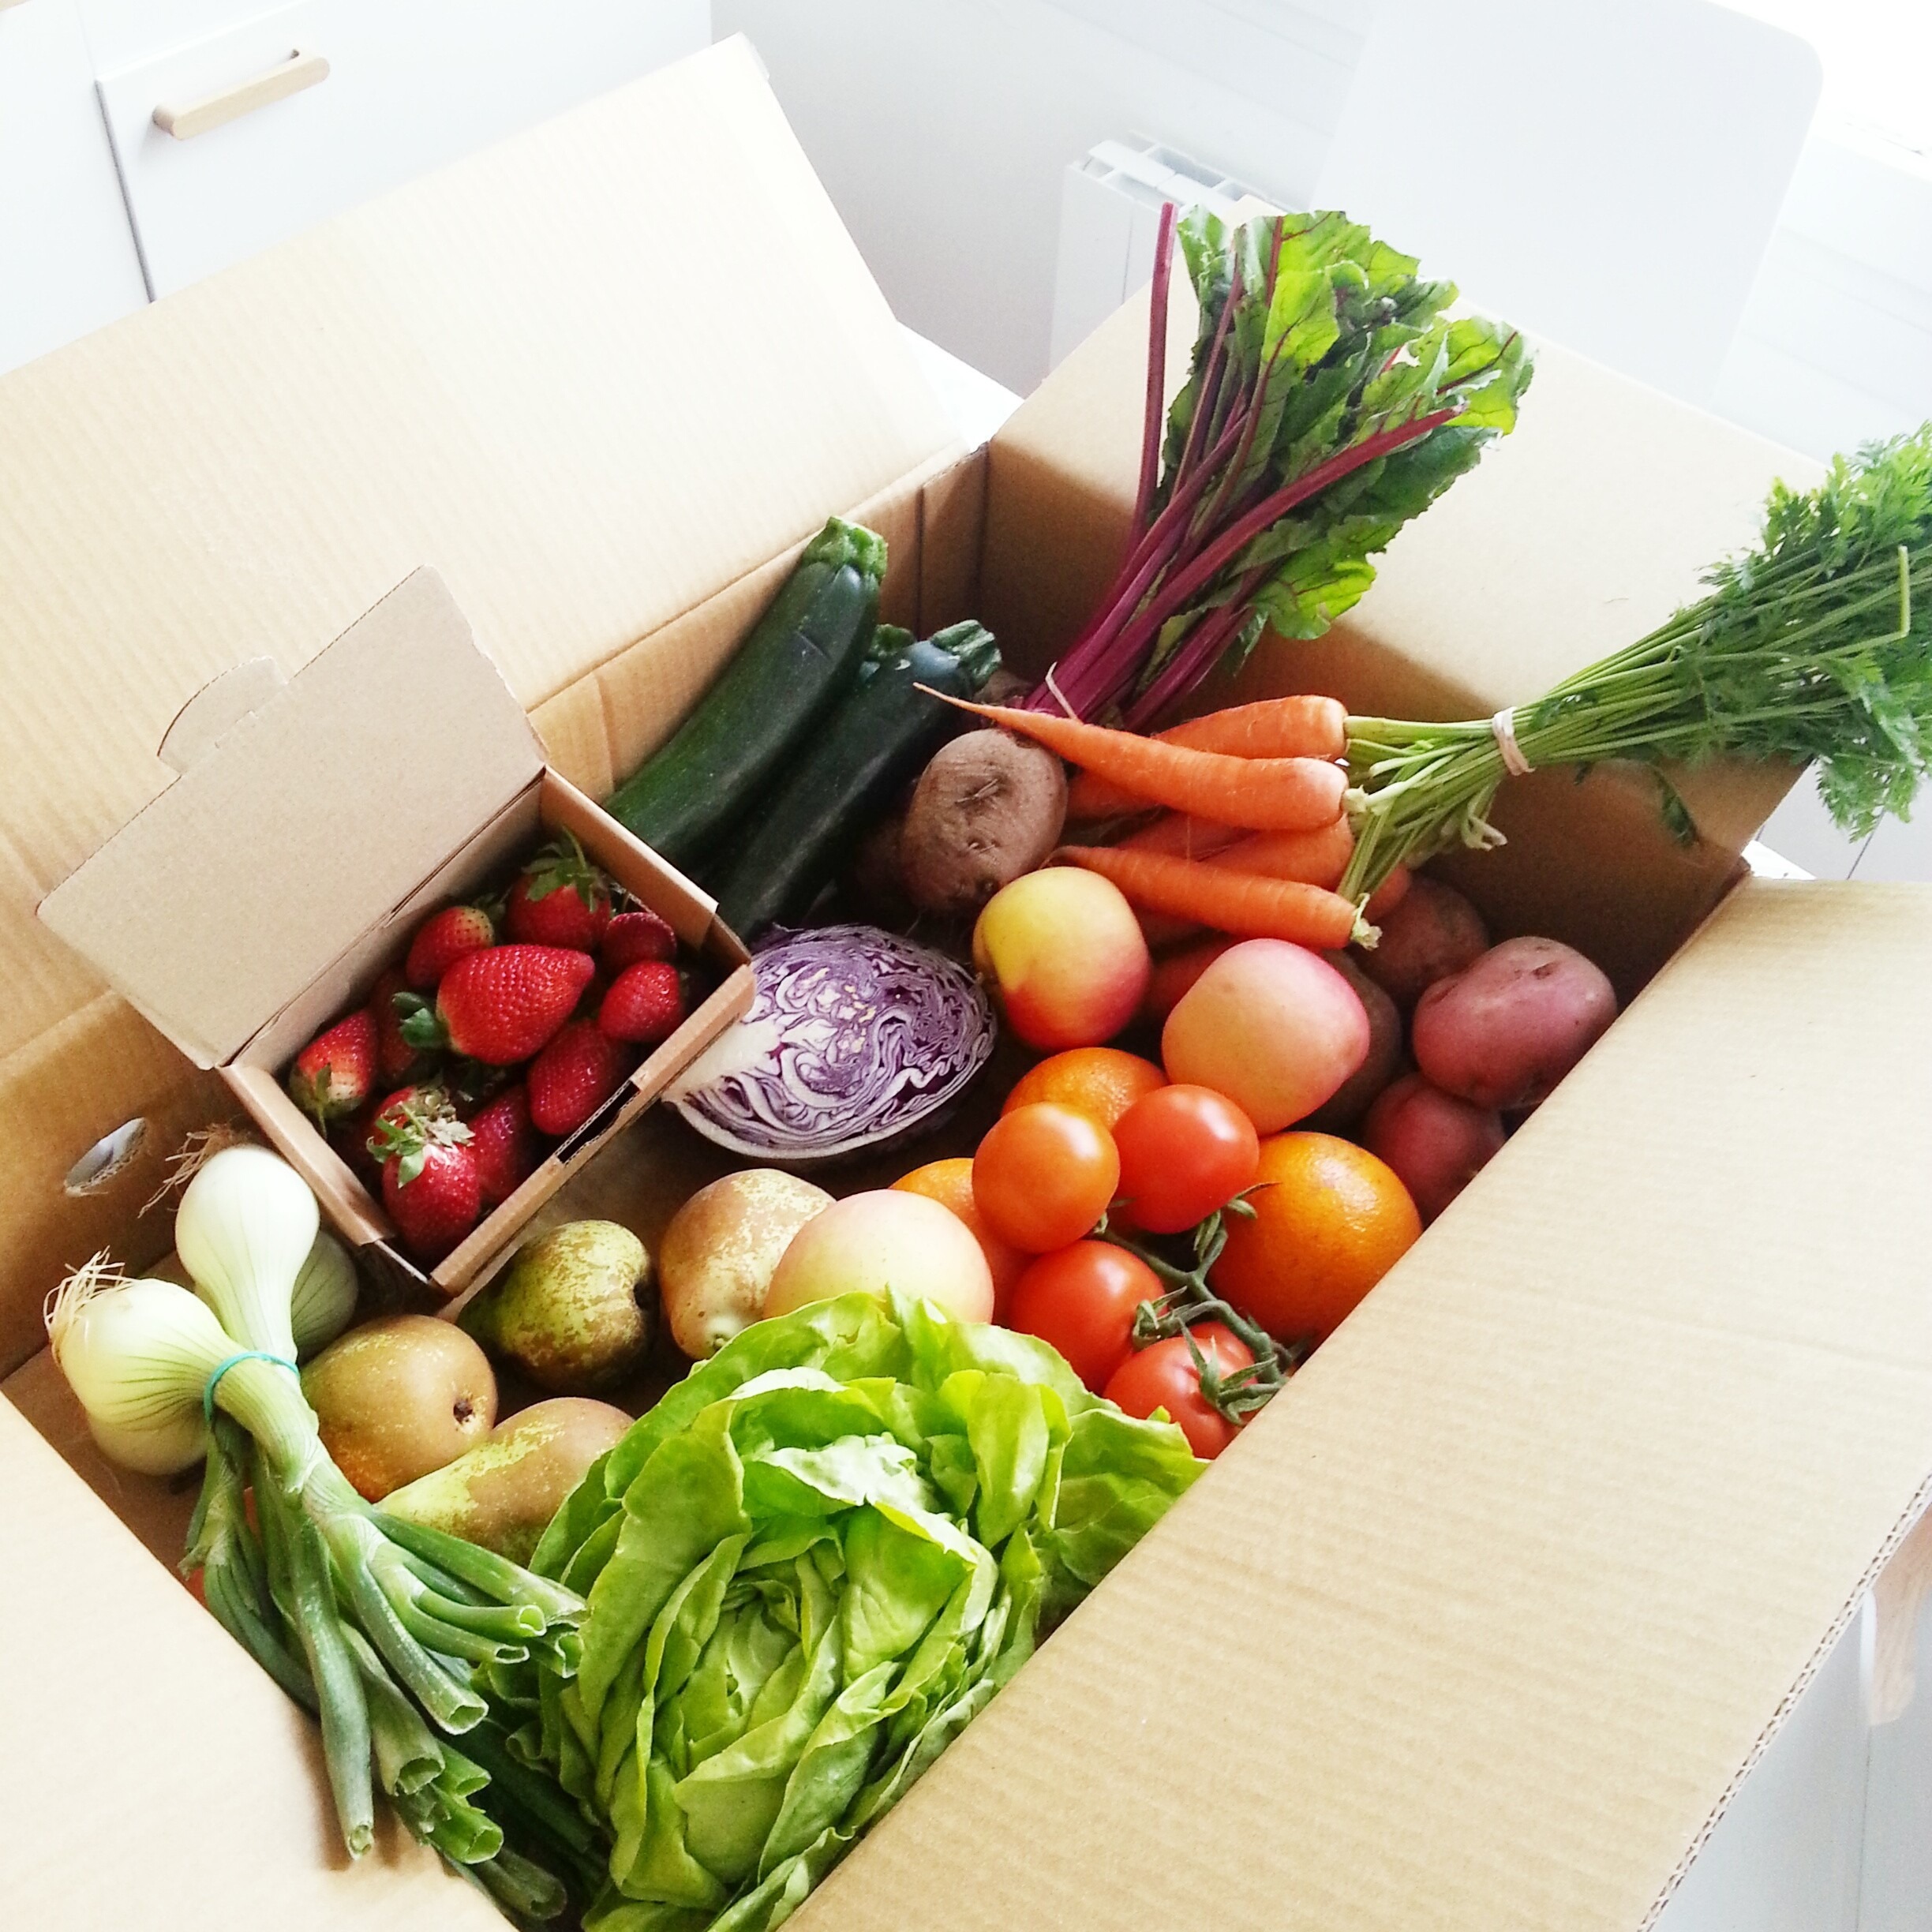
fruit, dish, meal, food, produce, vegetable, lunch, cuisine, onion, carrot, lettuce, tomato, vegetables, strawberries